John White (Queensland politician)

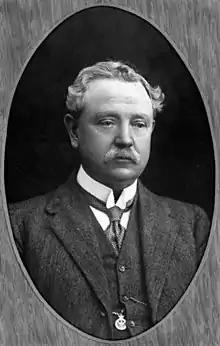

John White (9 November 1853 – 13 June 1922) was a member of the Queensland Legislative Assembly.